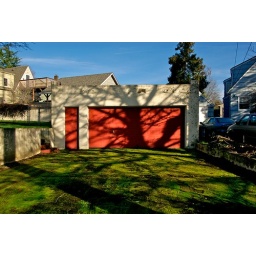
I couldn't decide if I like it in color or black &amp;amp; white better. You tell me.